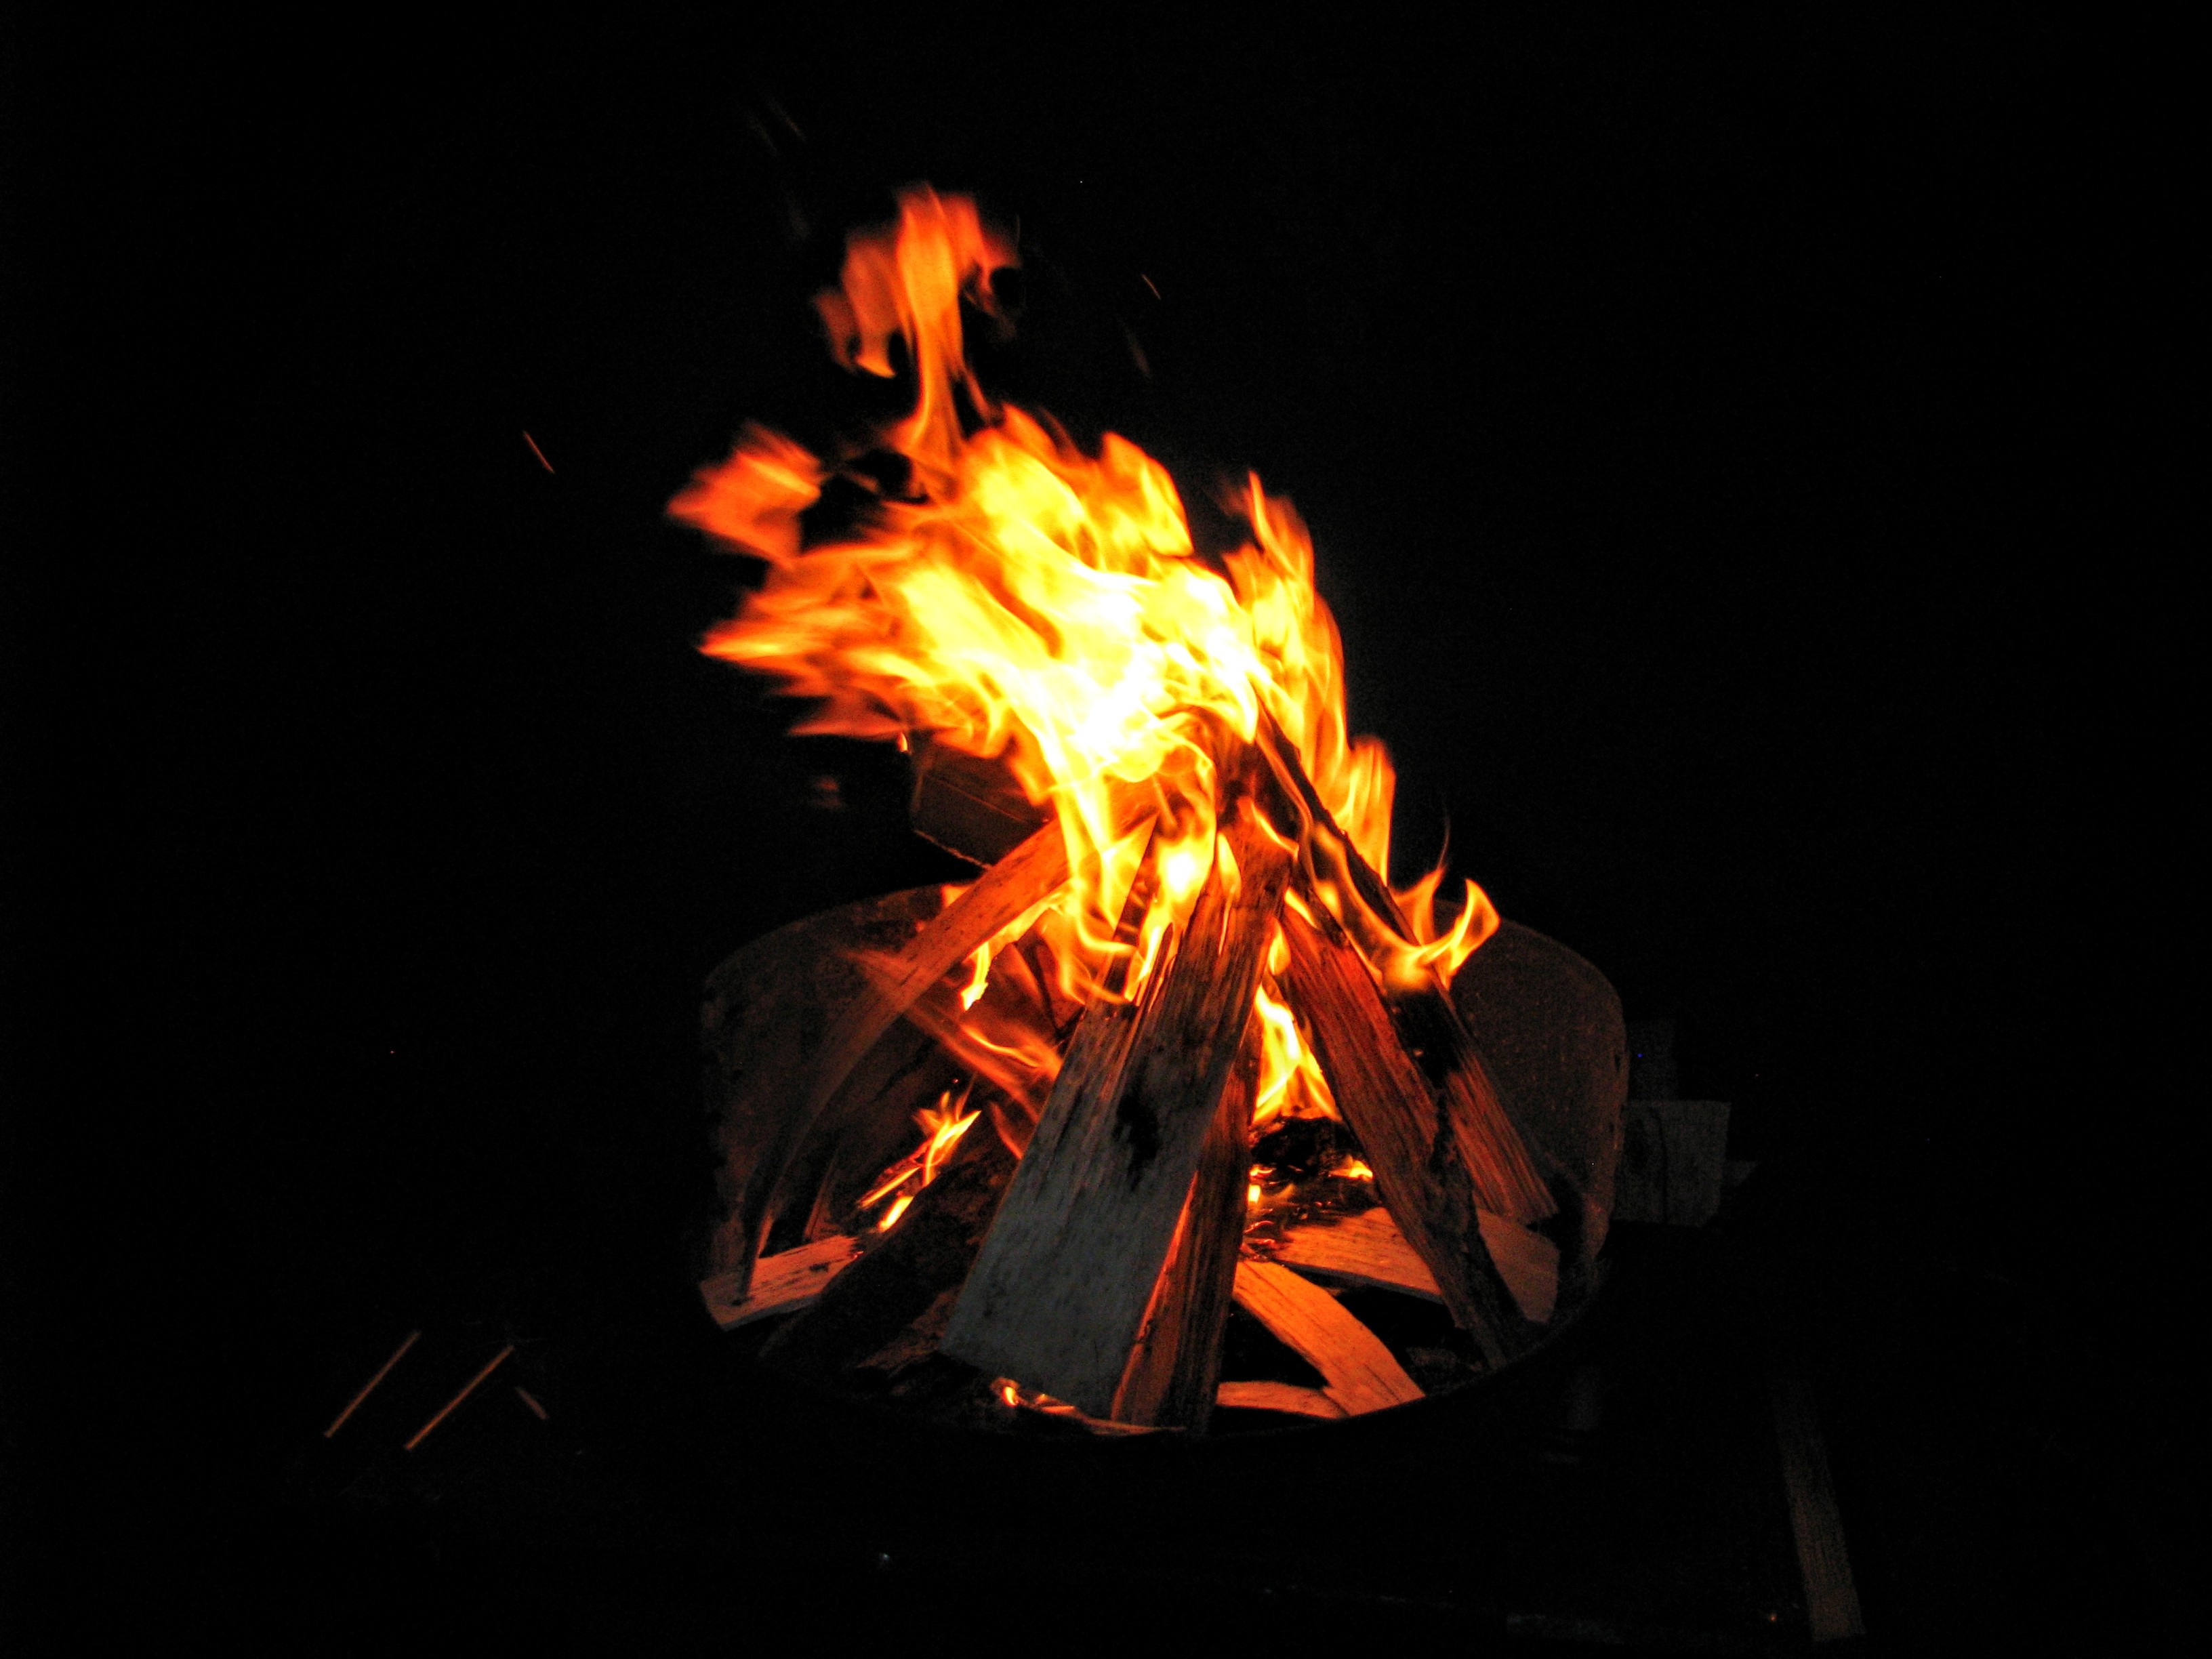
wood, night, red, flame, fire, glow, darkness, yellow, campfire, bonfire, font, an outbreak of, the flame